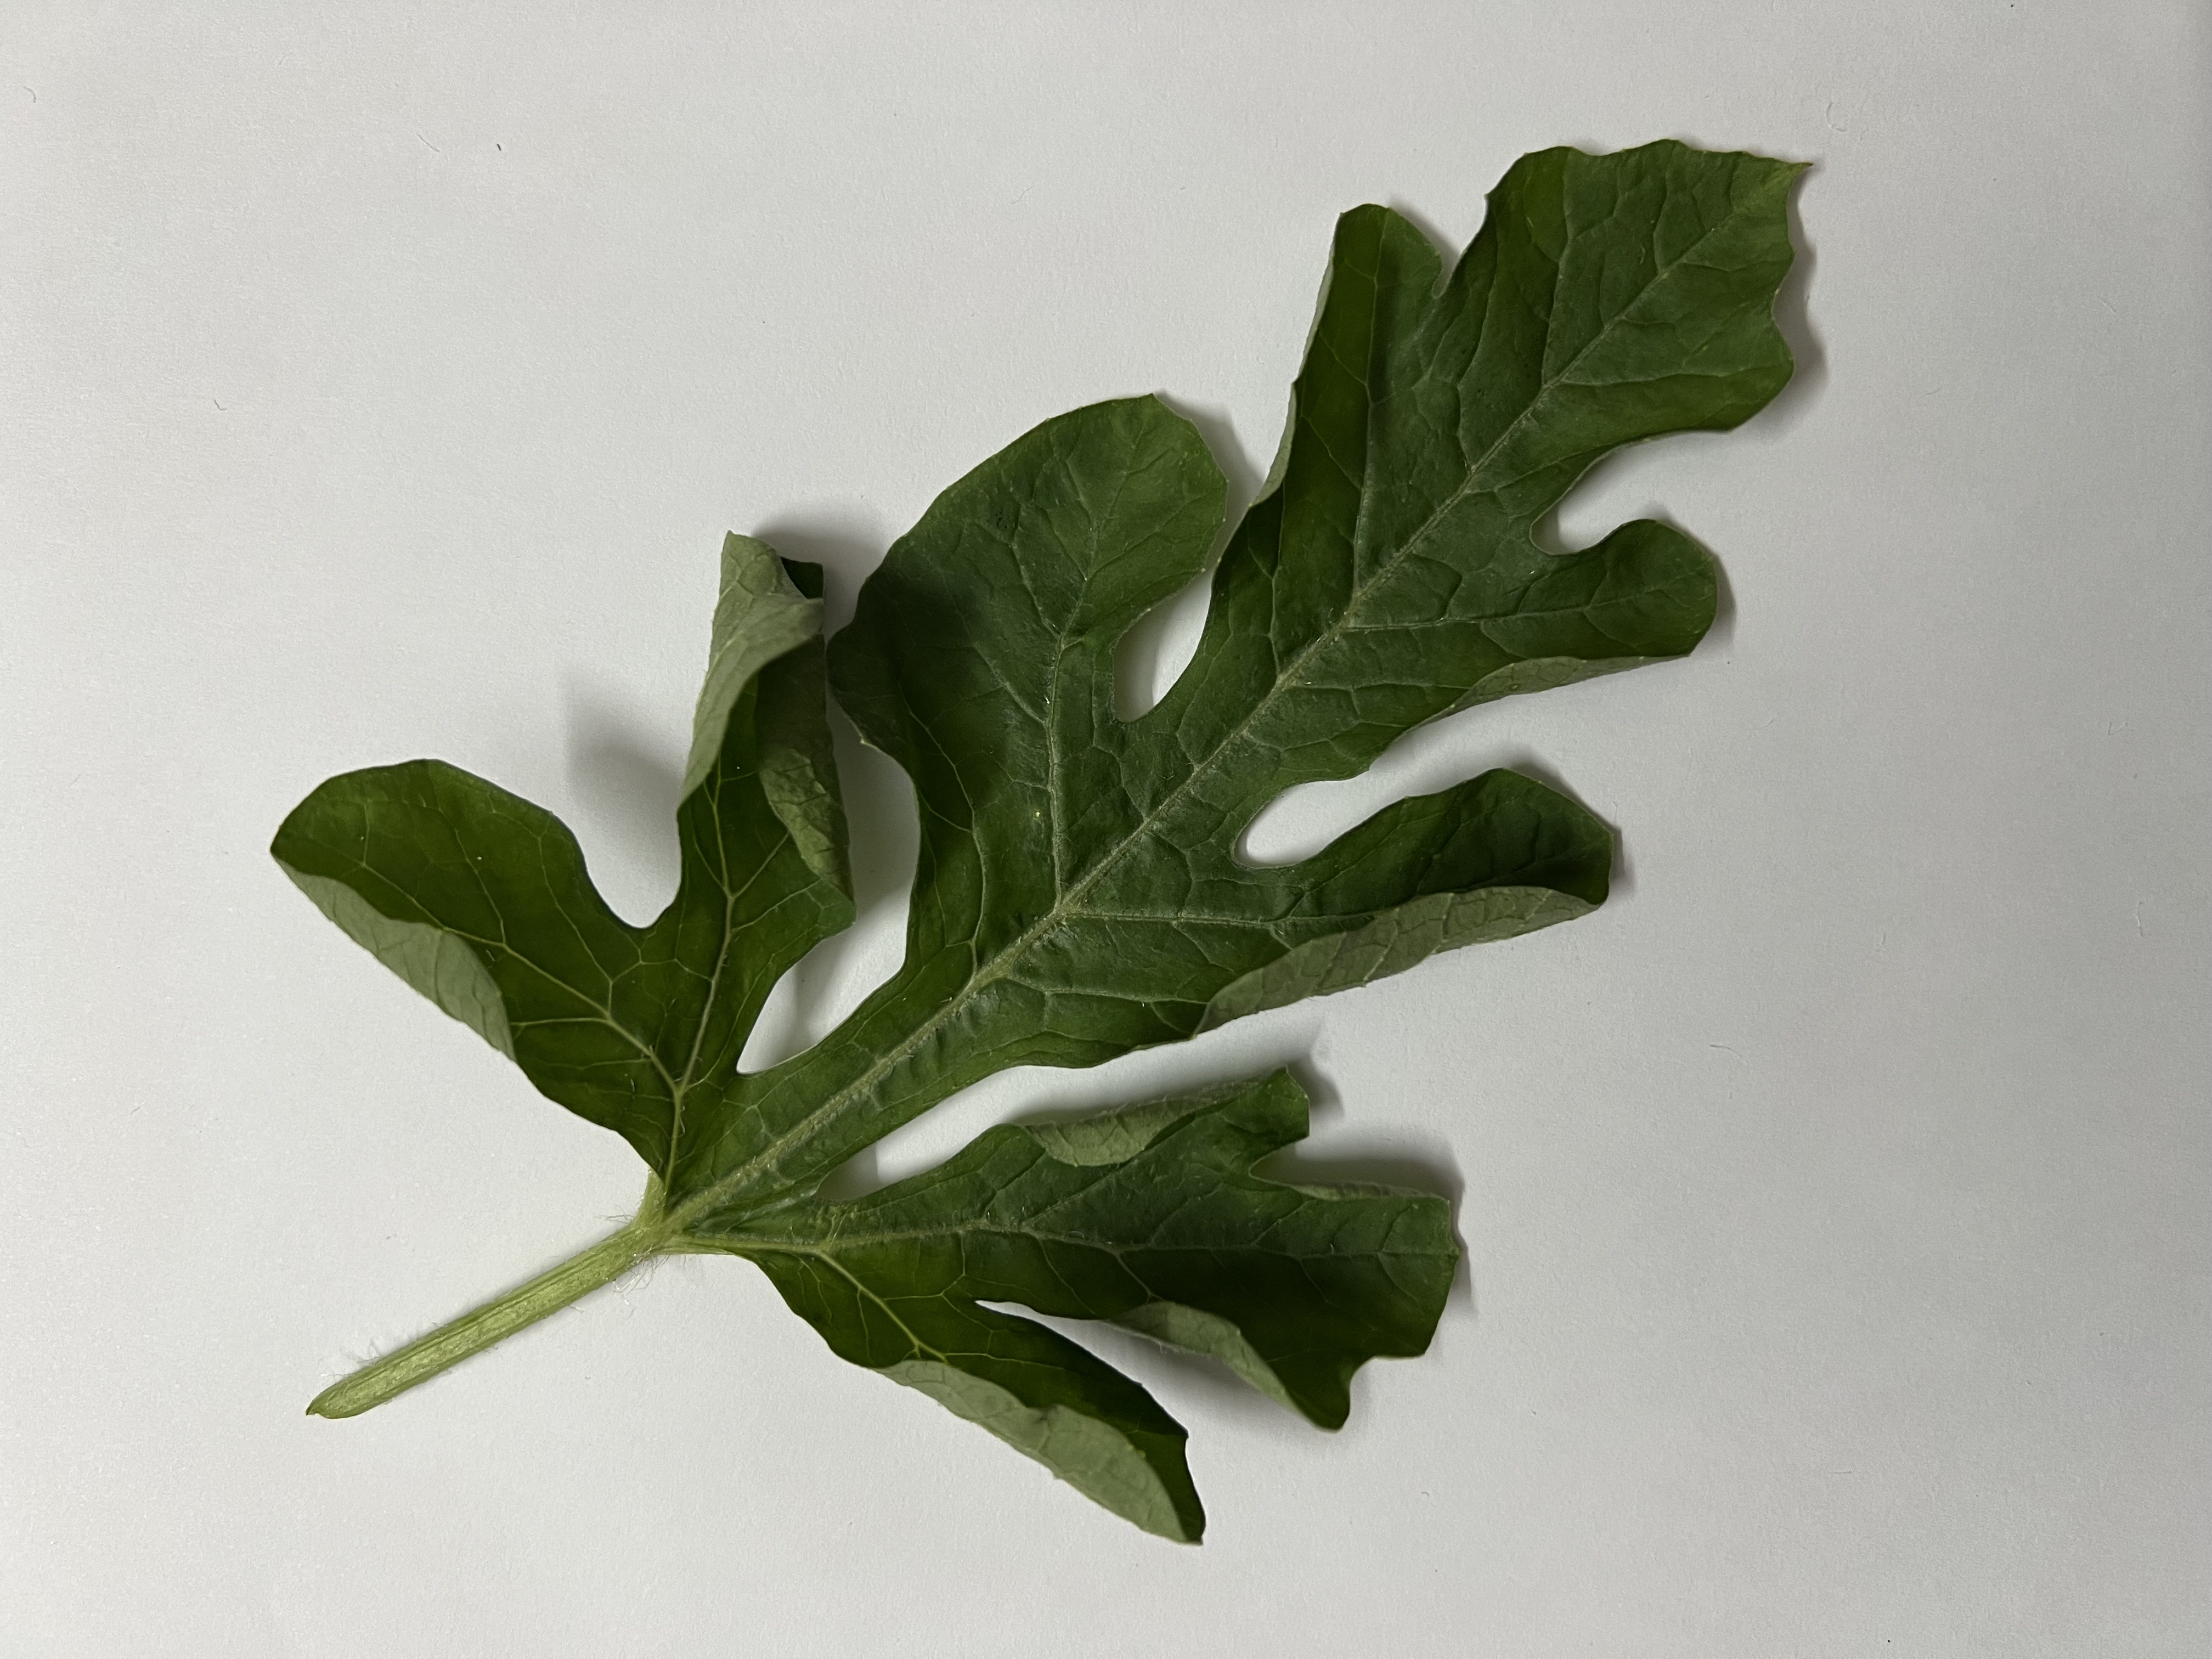
Label: Healthy